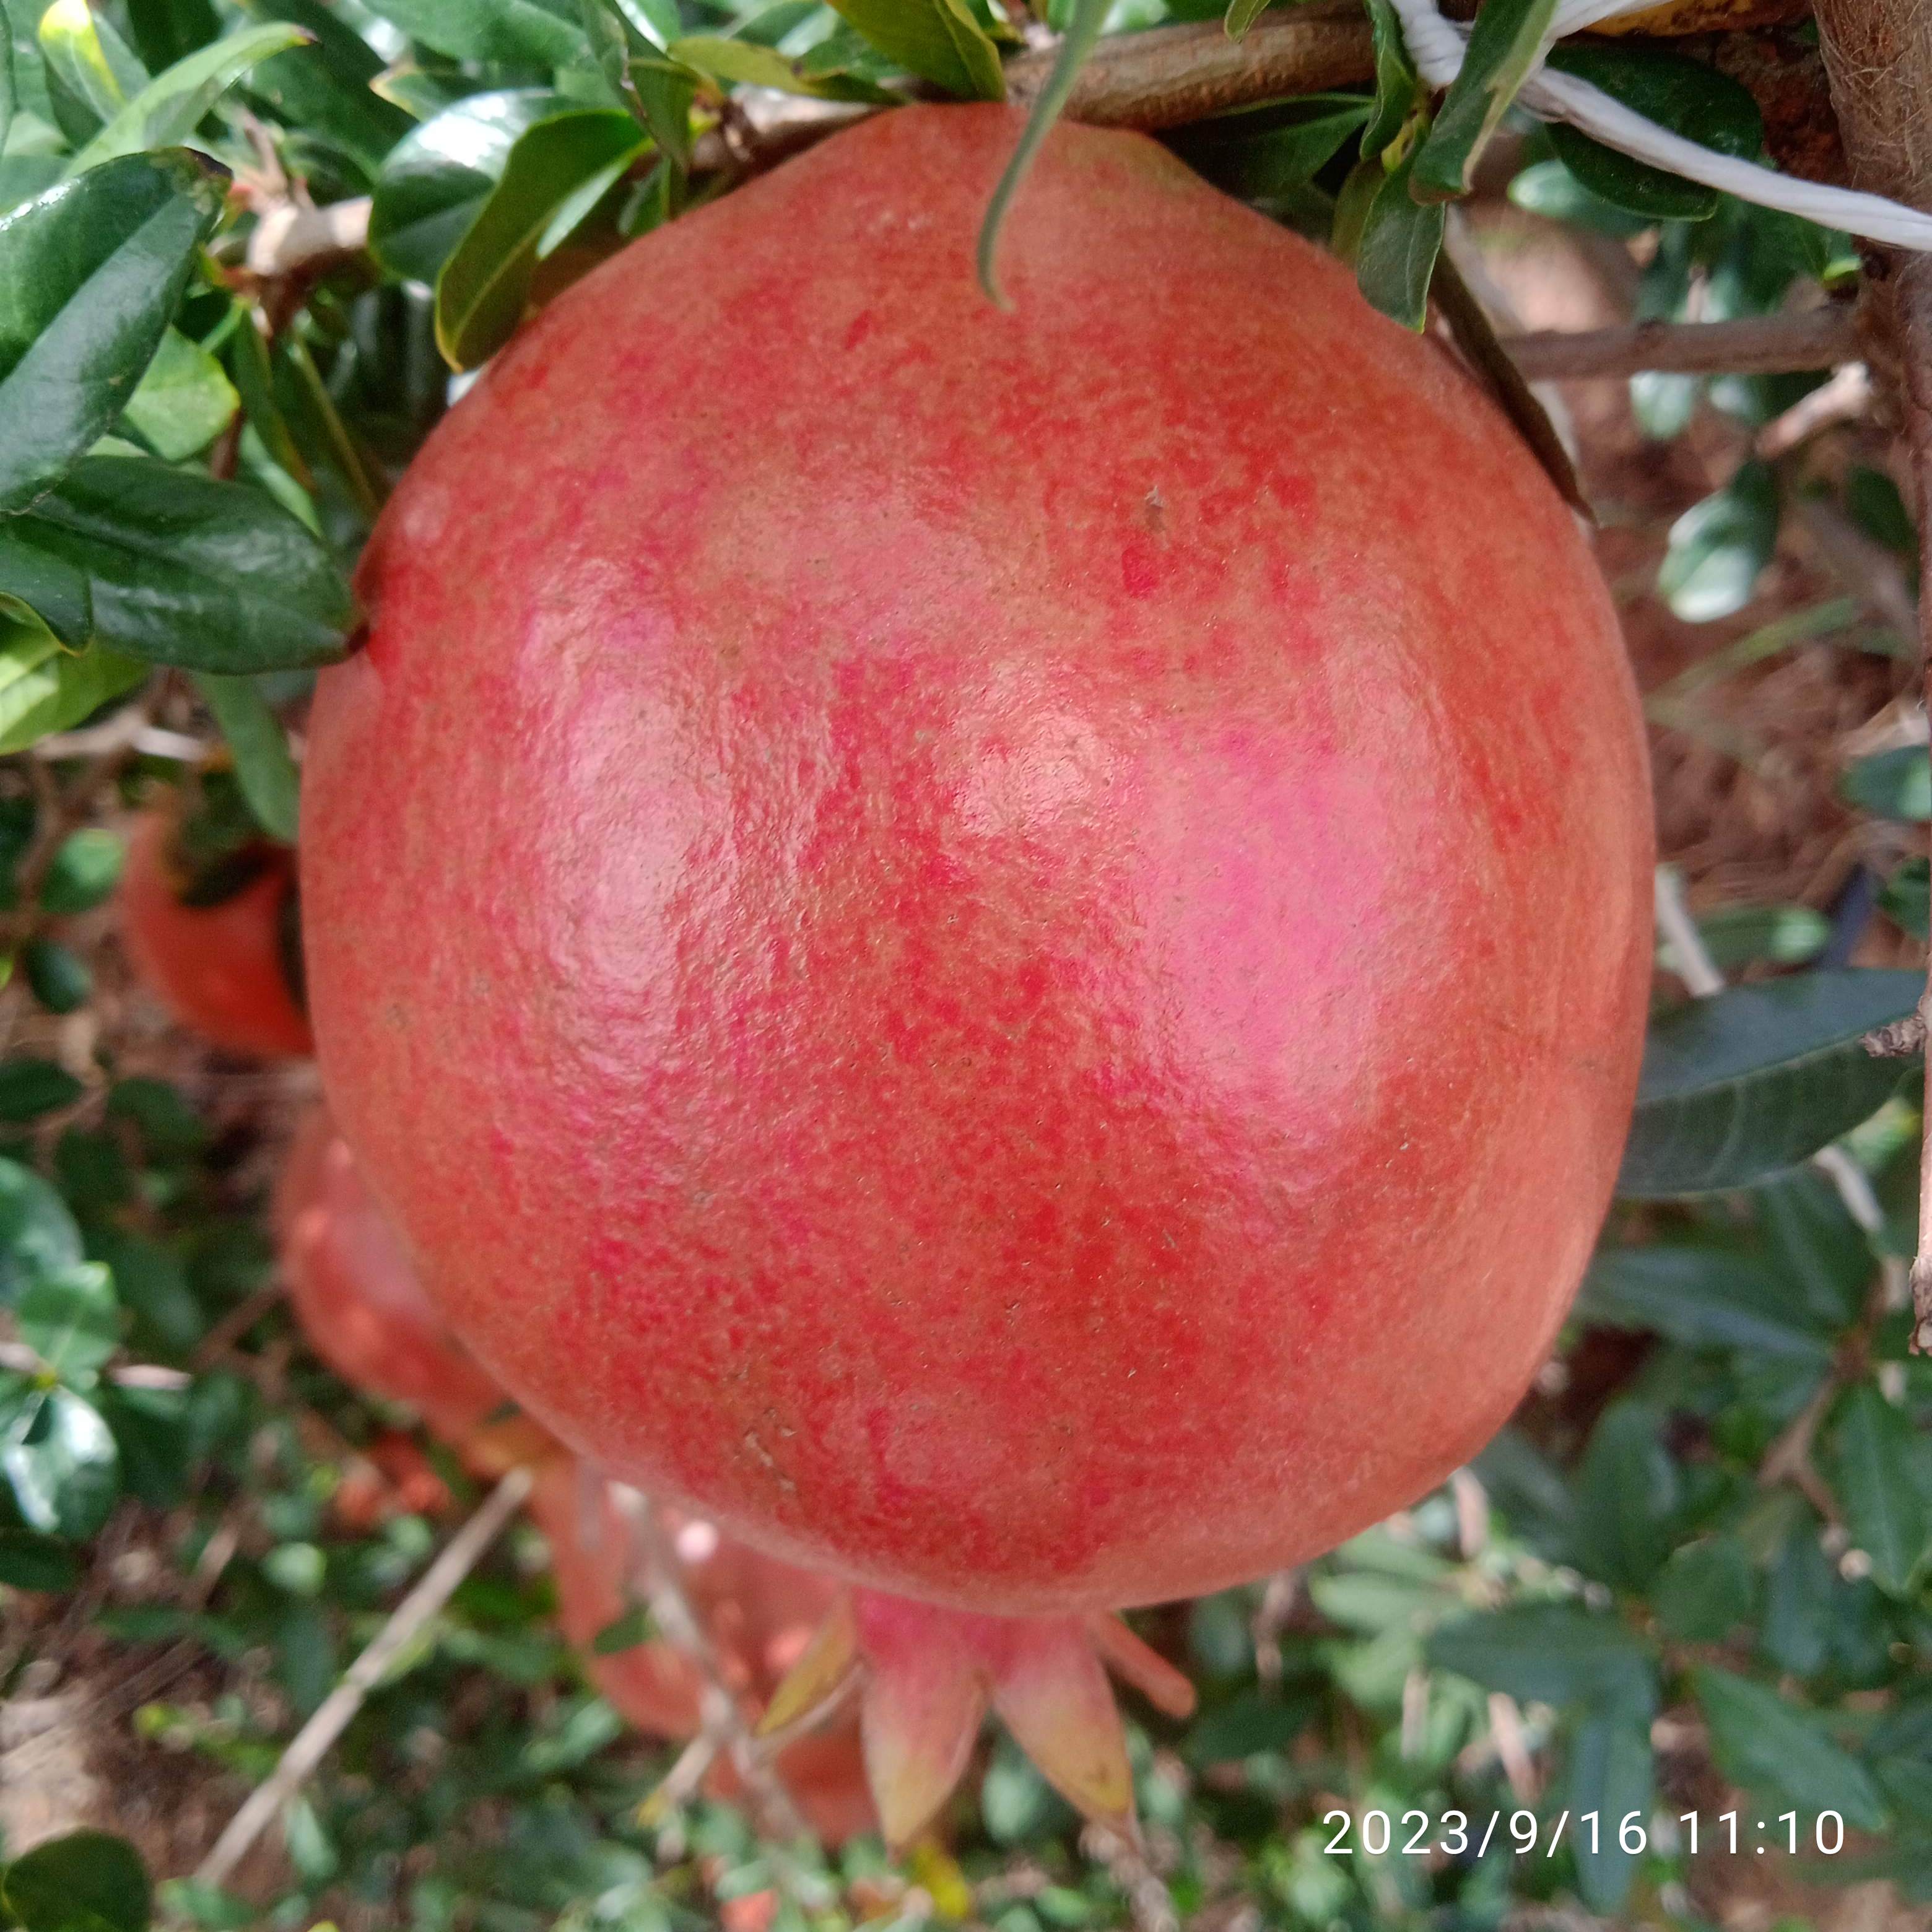
Label: Healthy